Loudspeaker enclosure

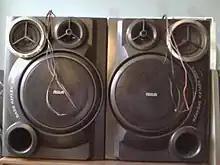
RCA shelf stereo bass reflex multi-way speakers

Also known as vented (or ported) systems, these enclosures have a vent or hole cut into the cabinet and a port tube affixed to the hole, to improve low-frequency output, increase efficiency, or reduce the size of an enclosure. Bass reflex designs are used in home stereo speakers (including both low- to mid-priced speaker cabinets and expensive hi-fi cabinets), bass amplifier speaker cabinets, keyboard amplifier cabinets, subwoofer cabinets and PA system speaker cabinets. Vented or ported cabinets use cabinet openings or transform and transmit low-frequency energy from the rear of the speaker to the listener. They deliberately and successfully exploit Helmholtz resonance. As with sealed enclosures, they may be empty, lined, filled or (rarely) stuffed with damping materials. Port tuning frequency is a function of the cross-sectional area of the port and its length. This enclosure type is very common, and provides more sound pressure level near the tuning frequency than a sealed enclosure of the same volume, although it actually has less low frequency output at frequencies well below the cut-off frequency, since the rolloff is steeper (24 dB/octave versus 12 dB/octave for a sealed enclosure). Malcolm Hill pioneered the use of these designs in a live event context in the early 1970s.